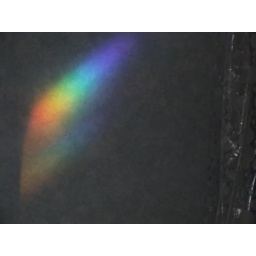
It's an unidentified flying object...on the wall in the shower.